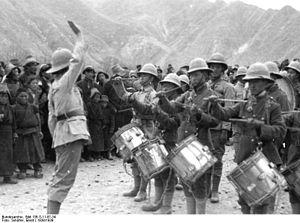
Le Tibet n'a jamais été un pays isolé ou étanche aux influences extérieures. Dans le passé, la culture indienne et la culture chinoise ont modifié la contrée.